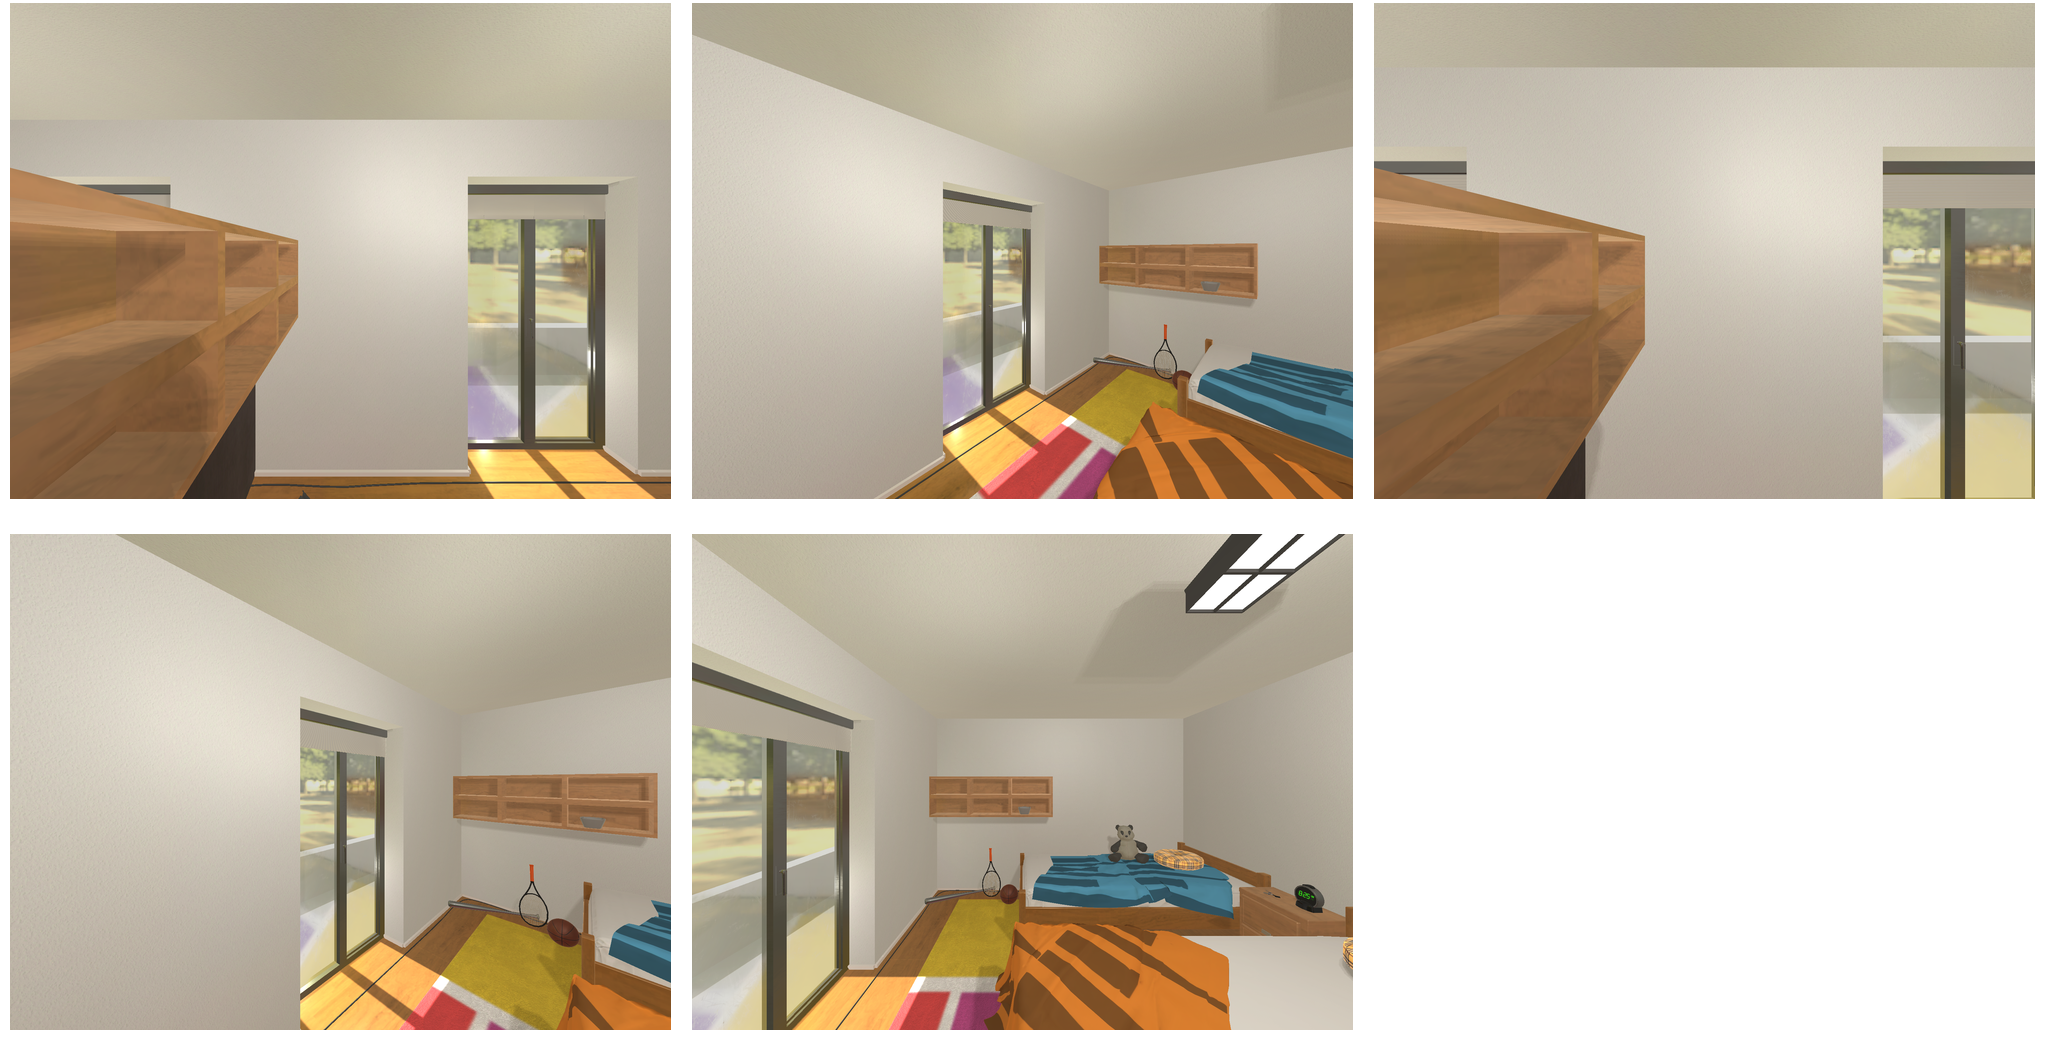Task instruction: Open the window.
Answer: {"task_instruction": "Open the window.", "nodes": ["handle", "window"], "edges": [{"functional_relationship": "openorclose", "object1": "handle", "object2": "window", "spatial_relations": ["close", "in_front_of", "lower_than"], "is_touching": true}], "action_type": "rotate", "function_type": "open_close_control"}